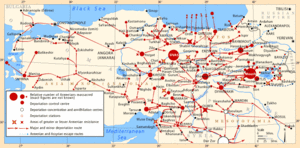
Det armenske folkedrab / 1. verdenskrig / Deporteringen
Kort over de oprettede lejre. Nederst ses med hvidt målet for deportationen.
Det armenske folkedrab refererer til massedeportationen af armeniere i det Osmanniske Rige fra 1915 til 1917.